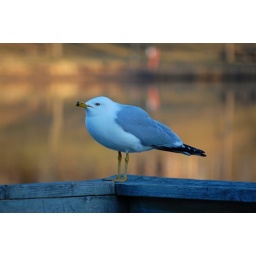
One of the beautiful gulls that are hanging around the lake these days. All our birds are well fed indeed.